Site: brandenburg
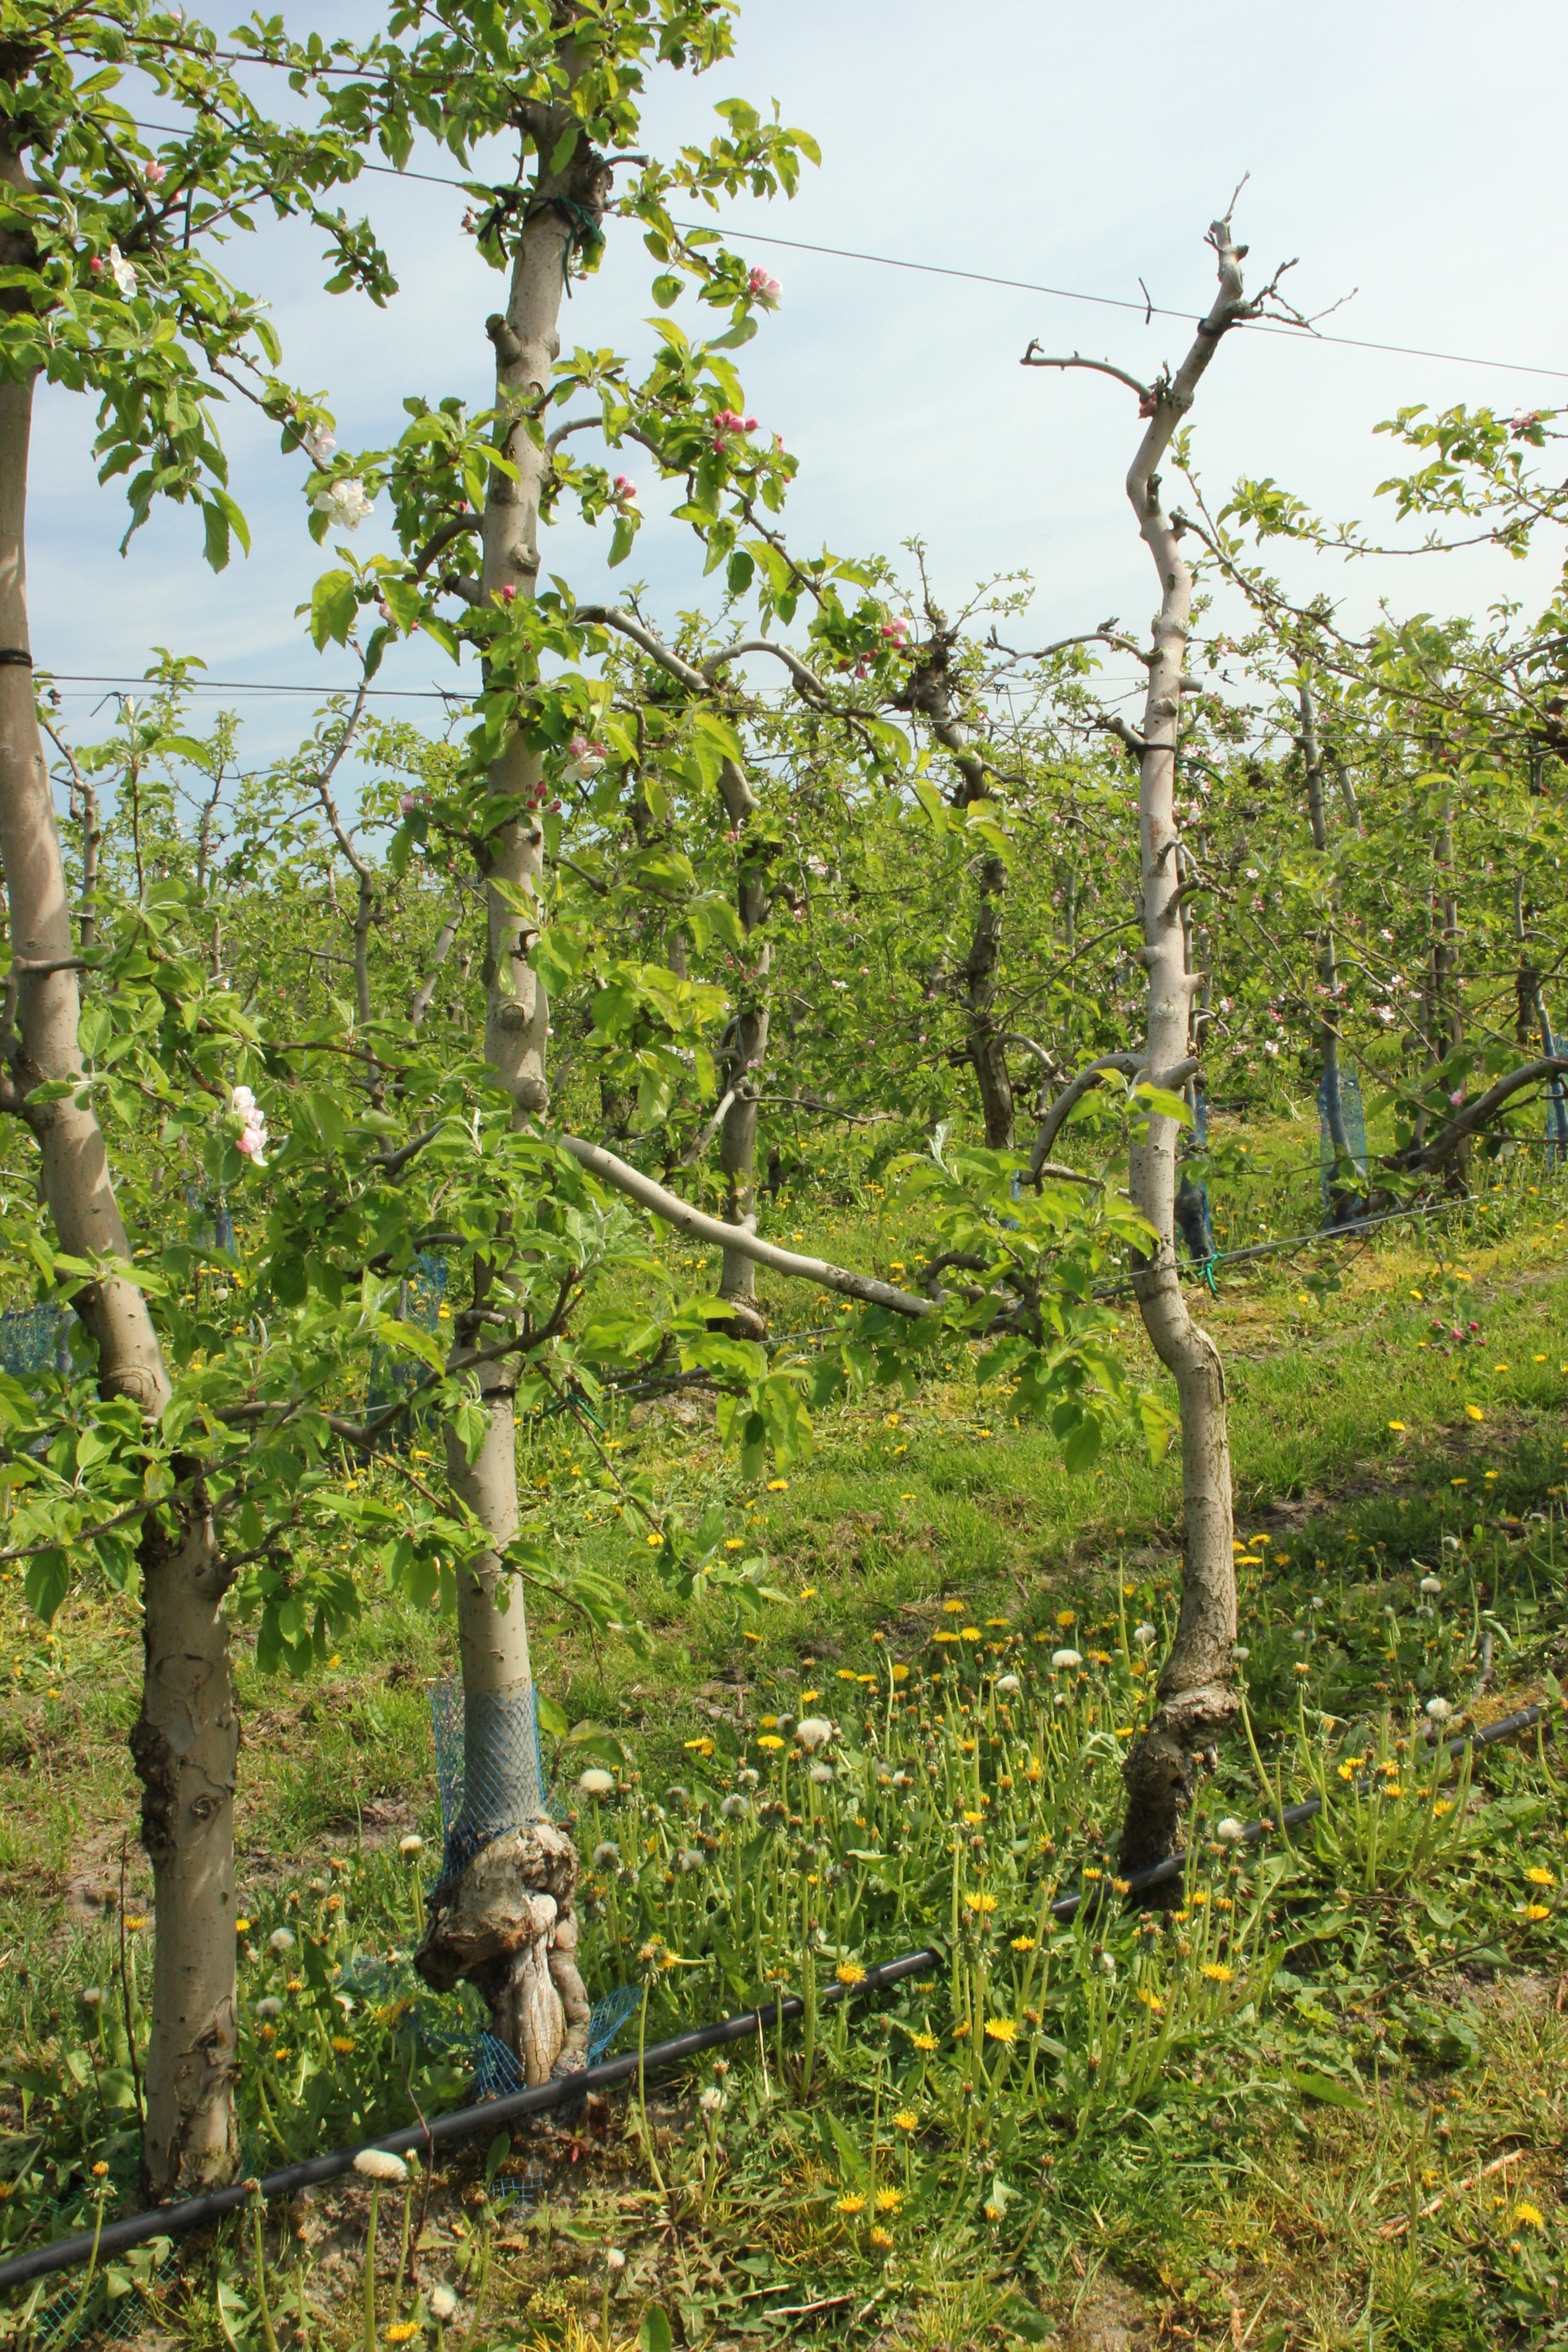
Growth stage (BBCH 60): Flowering